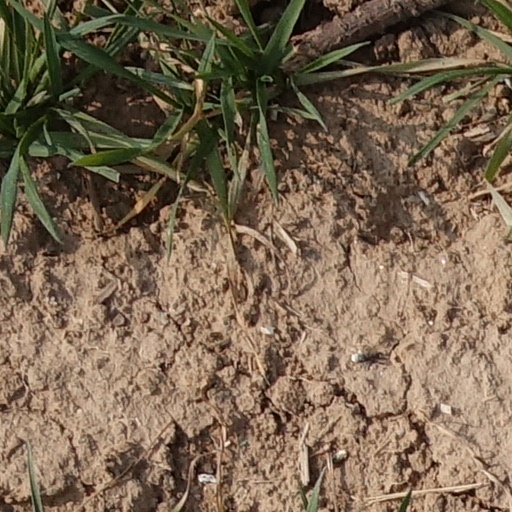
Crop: wheat